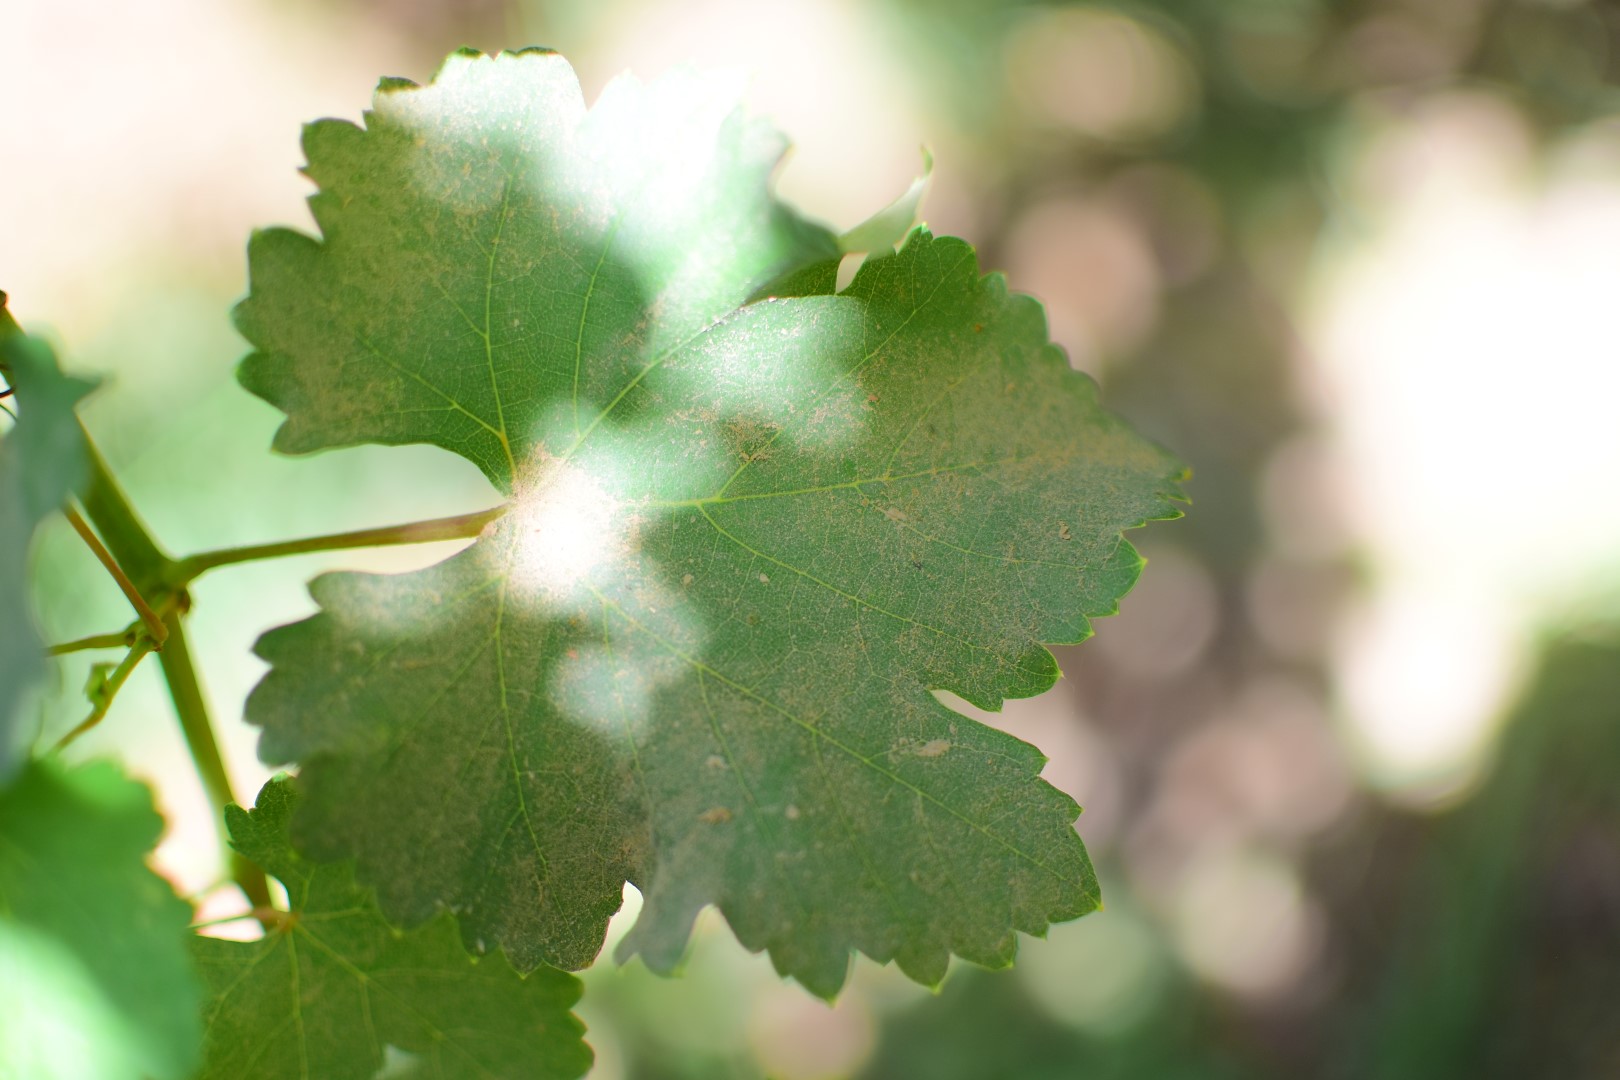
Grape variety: Frinsi